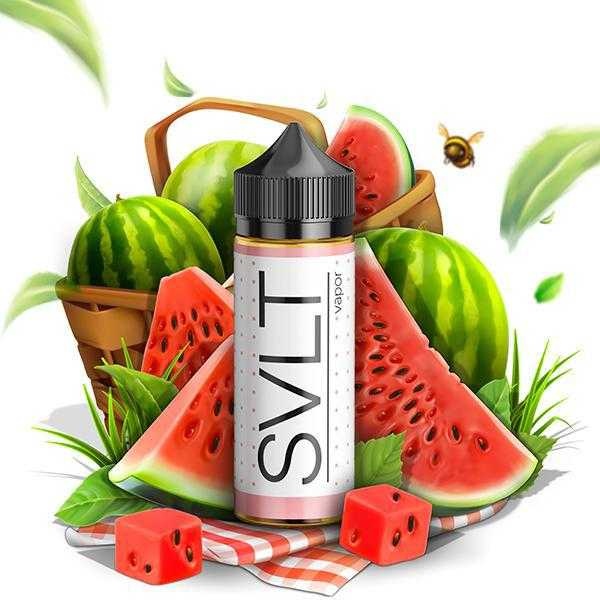
Label: Watermelon